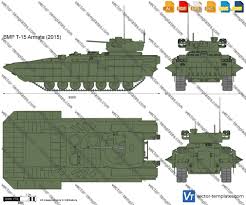
Label: BMP-T15